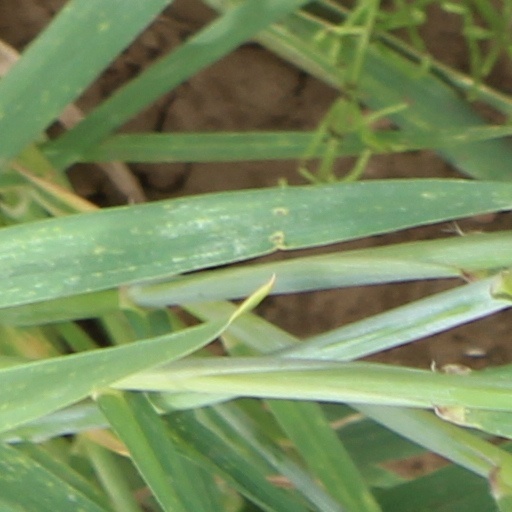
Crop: wheat